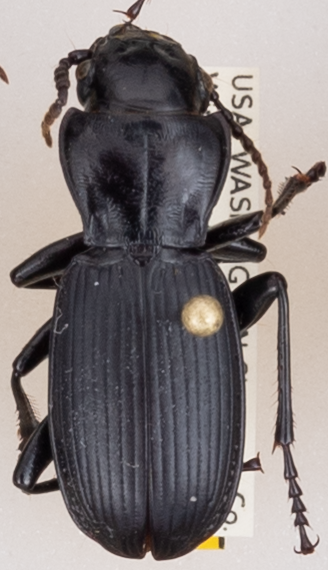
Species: Pterostichus lama
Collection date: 2018-06-05
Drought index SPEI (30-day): -2.09
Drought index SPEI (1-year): -0.432
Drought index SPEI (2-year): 0.71